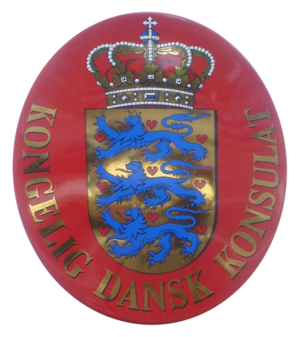
Konsulat
De danske konsulaters våben
Kongelig Dansk Konsulat (i München)
Et konsulat er en statslig repræsentation i en fremmed stat. Konsulater findes under betegnelserne generalkonsulat, konsulater, vicekonsulater og konsularagenturer, der kan være indordnet i et indbyrdes over-/underordnelsesforhold samt være underlagt udsenderstatens ambassade i opholdslandet. I byer, hvortil der er udsendt en ambassade, varetager denne normalt de konsulære opgaver. Konsulater findes derfor hyppigst uden for hovedstæderne, f.eks. i havnebyer og turistcentre. De har til opgave: